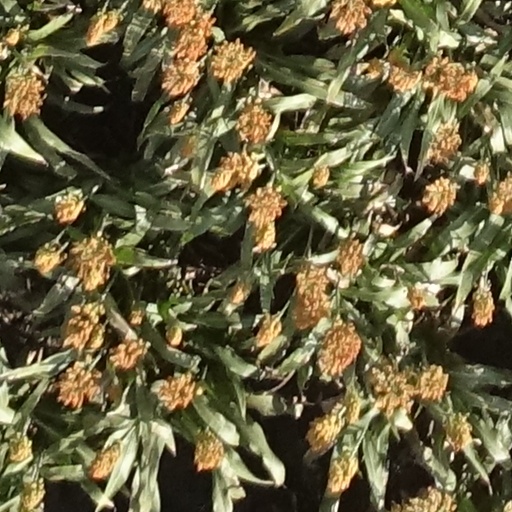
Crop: sorghum